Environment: real
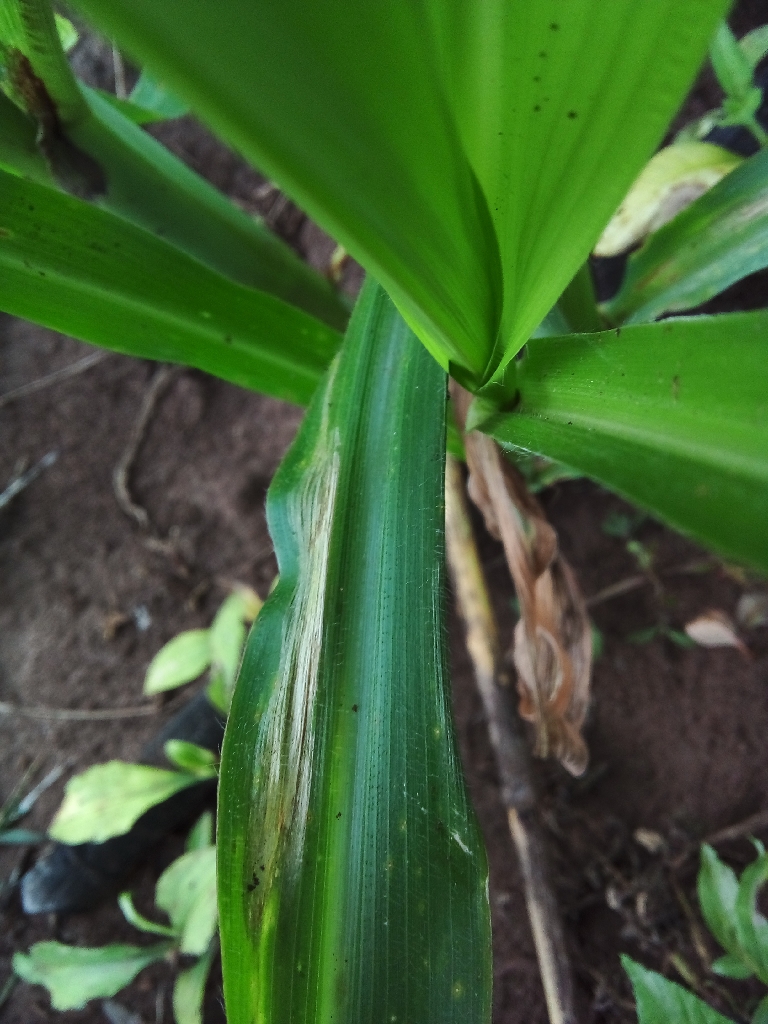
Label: northern_corn_leaf_blight